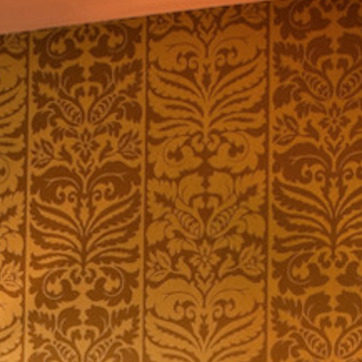
Material: wallpaper